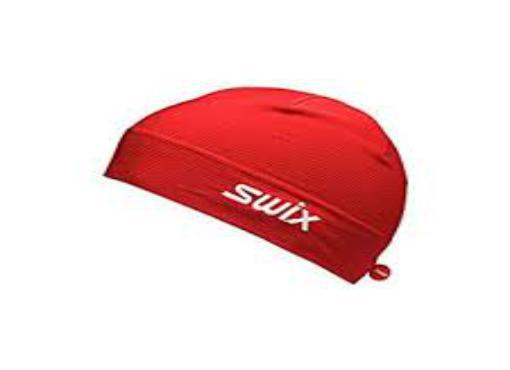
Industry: Sports